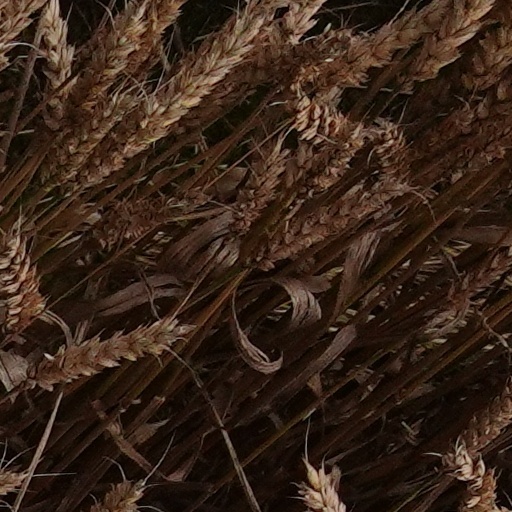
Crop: wheat